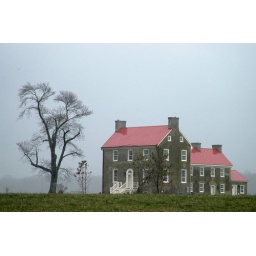
shot in a rainstorm, this old farm house had recently been outfitted with a new metal roof